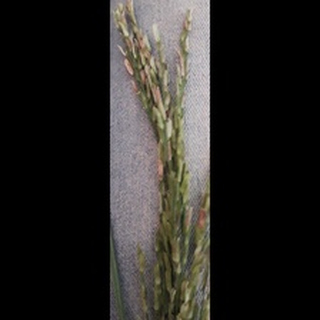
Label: diseased_rice